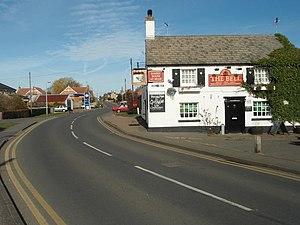
Sawtry est une ville d'Angleterre dans le Cambridgeshire.